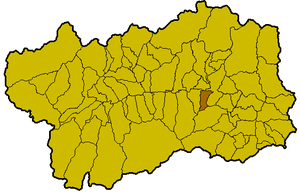
Localisation de la commune de Pontey à l'intérieur de la Vallée d'Aoste. Italiano: Collocazione del comune di Pontey all'interno della Valle d'Aosta.
Pontey est une commune italienne de la région Vallée d'Aoste, appartenant à l'unité des communes valdôtaines du Mont-Cervin.